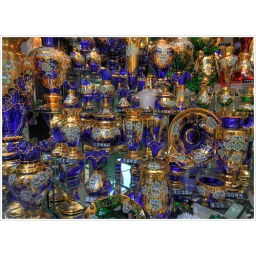
Gold and glass in a Prague window shop